Launch-type boiler

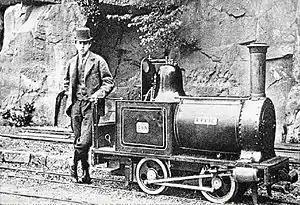
Locomotive "Effie" on Sir Arthur Heywood's Duffield Bank Railway

The enlarged circular firebox was also used by W. G. Bagnall for narrow-gauge locomotives, from 1890.